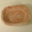
Label: bowl